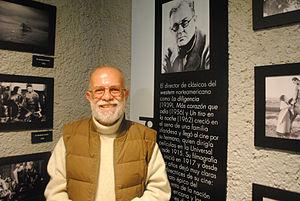
Jaime Humberto Hermosillo Delgado est un acteur, réalisateur, scénariste et producteur de cinéma mexicain, ouvertement homosexuel.